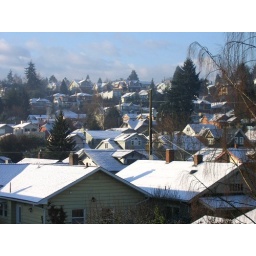
View from the second floor of my house after a light February snowfall in Seattle.